James Lee House (690 Adams Avenue, Memphis)

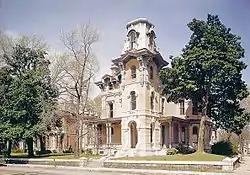

The James Lee House, also known as the Harsson-Goyer-Lee House, is a historic house at 690 Adams Avenue in Memphis, Tennessee, United States. It is listed on the National Register of Historic Places, together with the adjacent Woodruff-Fontaine House. The two houses are included in the Victorian Village historic district.